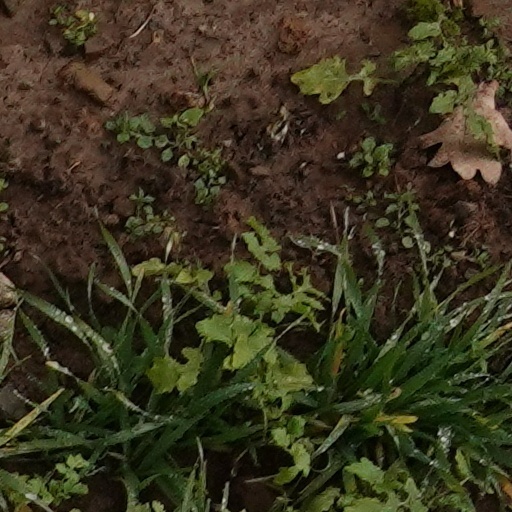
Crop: wheat